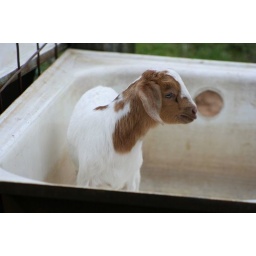
this one kept getting in this old bath tub that my uncle fed or watered in